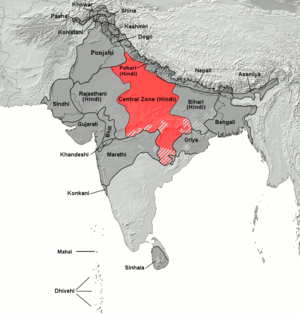
Le braj bhāshā, appelé aussi brij bhāshā, brak bhākhā, dehaati zabaan ou simplement braj, est une langue indo-aryenne parlée par environ 1 600 000 de personnes dans la zone qui s'étend entre Delhi et Agra, en Uttar Pradesh. Il s'agit d'un dialecte du hindi occidental. Ce fut « la principale langue littéraire de l'Inde du Nord jusqu'au xixᵉ siècle ». Le braj basha est proche de l'awadhi, parlé dans la région voisine de l'Awadh.
Les langues indo-aryennes constituent une branche des langues indo-iraniennes, qui font elles-mêmes partie de la famille des langues indo-européennes. Elles sont essentiellement parlées en Asie du Sud : dans les deux tiers nord de l'Inde, au Pakistan, dans le nord-est de l'Afghanistan, au Bangladesh, au Népal, au Sri Lanka, aux Maldives.